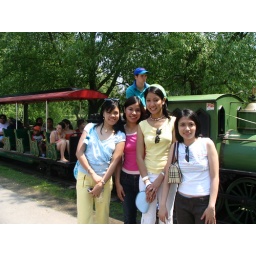
in fairnes cute nung nag-o-operate ng train